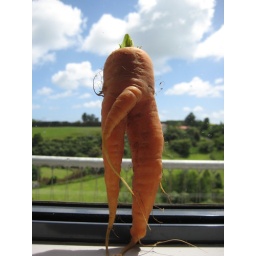
in the kitchen window